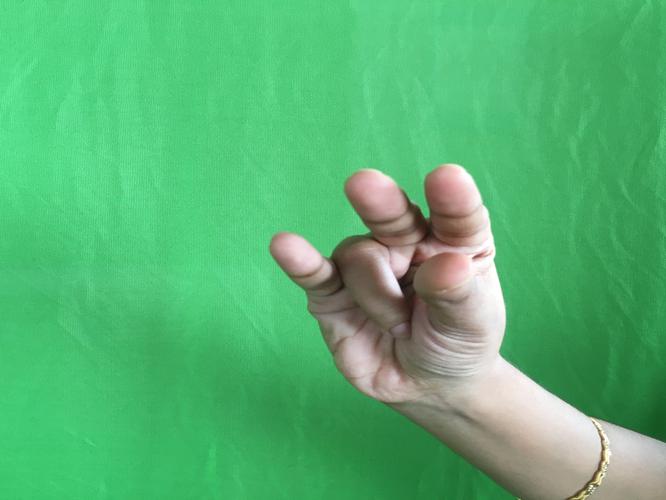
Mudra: Kangulam
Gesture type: single_hand